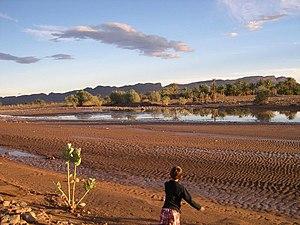
oued Alnif
Ksar Maghnia communément appelé "LMaghnia" est un petit village du Sud Est du Maroc, qui fait partie de la commune rurale d'Alnif, dans la province de Tinghir. Les habitants de Maghnia sont appelés les Maghniaouis ou en berbère "Aït LMaghnia".